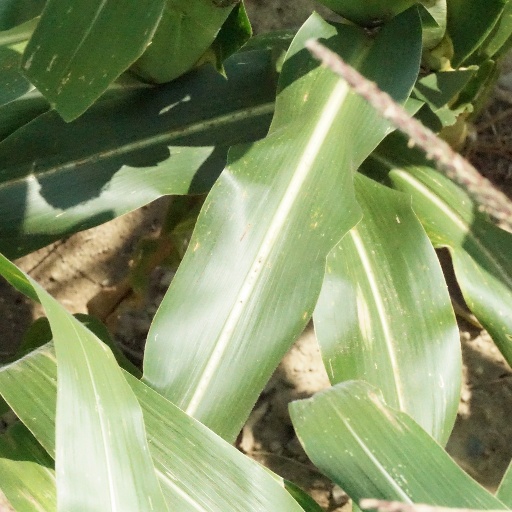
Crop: maize; corn